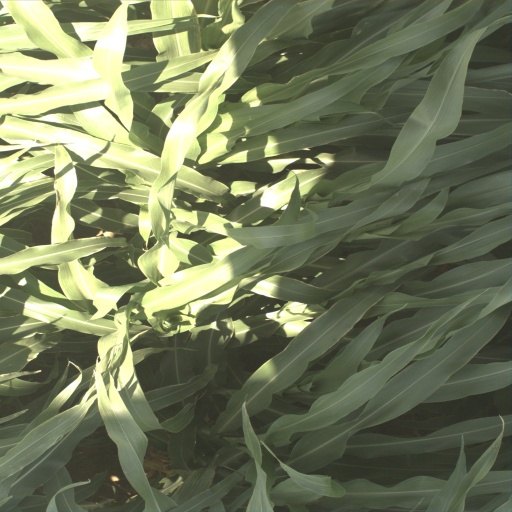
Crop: sorghum